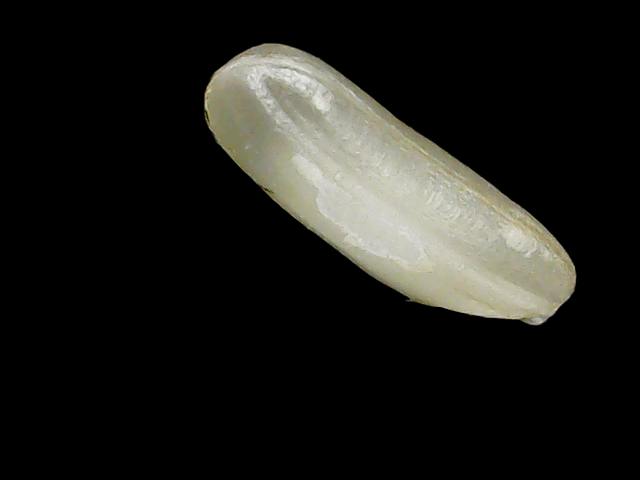
Rice variety: Binadhan24